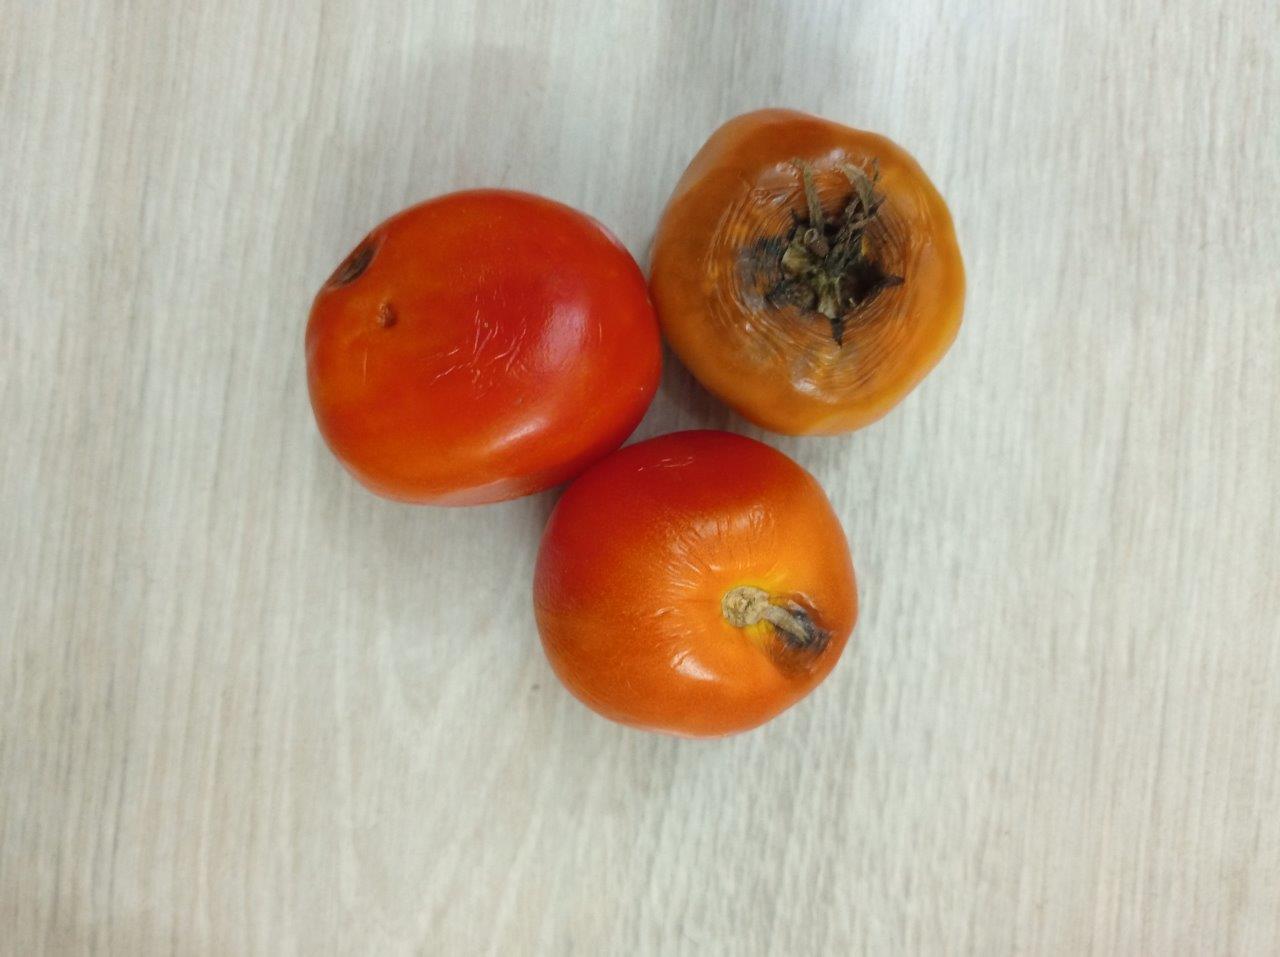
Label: Rotten